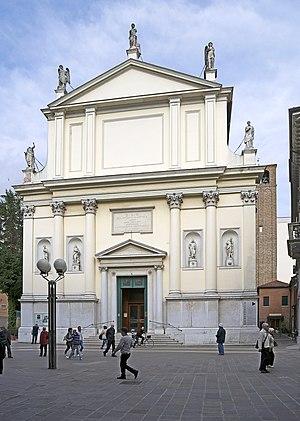
San Lorenzo - Cathédrale de Mestre - Façade par Bernardino Maccaruzzi Italiano: San Lorenzo – Duomo di Mestre - Facciata per Bernardino Maccaruzzi
Bernardino Maccarucci, mort en 1798 est un architecte italien du XVIIIᵉ siècle, qui fut actif à Venise.
Mestre est une localité de la commune de Venise dans la région Vénétie dans le nord-est de l'Italie et constitue l'expansion de la cité de Venise sur la terre ferme.